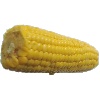
Label: corn